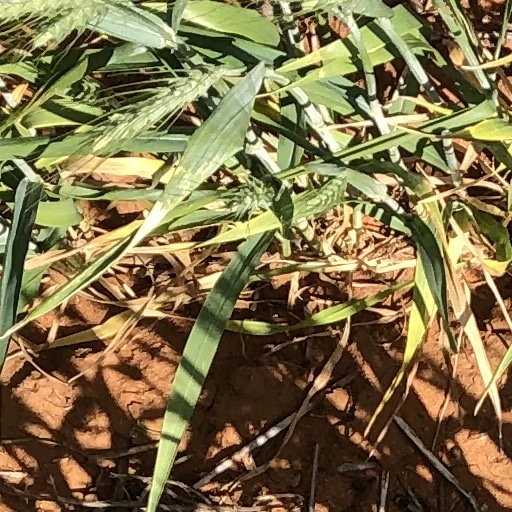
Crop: wheat